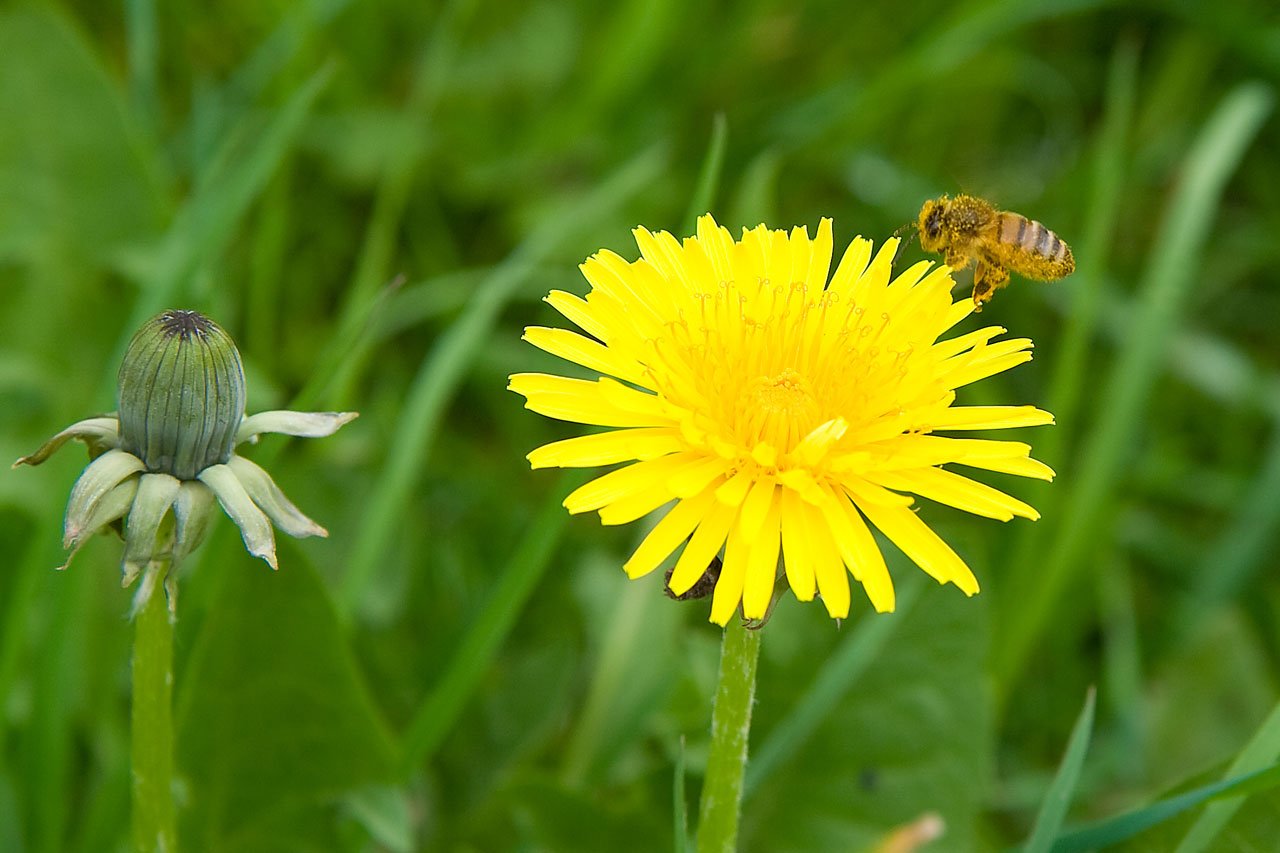
nature, blossom, plant, meadow, dandelion, prairie, flower, bloom, daisy, pollen, spring, herb, insect, botany, yellow, flora, fauna, wildflower, bee, nectar, macro photography, flowering plant, daisy family, oxeye daisy, land plant, chamaemelum nobile, flatweed, sow thistles